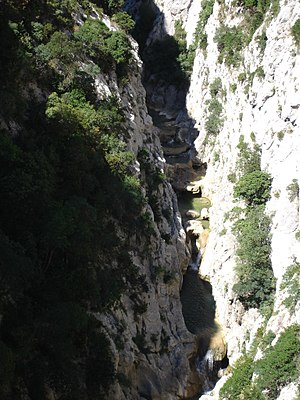
Agly
Agly gennem Gorges de Galamus
Agly er en flod i Roussillon i det sydlige Frankrig med en længde på 81,7 kilometer, som løber ud i Middelhavet.